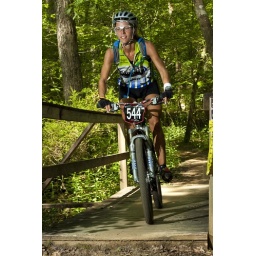
Bump N Grind mountain bike race at Oak Mountain State Park near Birmingham AL.